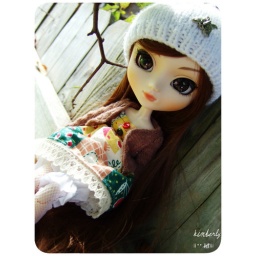
My rewigged Veritas. She's wearing a Kstarr wig, a hat by Princess Chuchi, and a dress by me =)